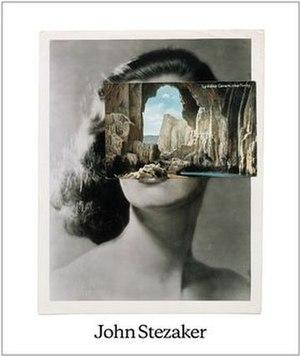
John Grenville Stezaker, né en 1949, est un artiste conceptuel anglais.